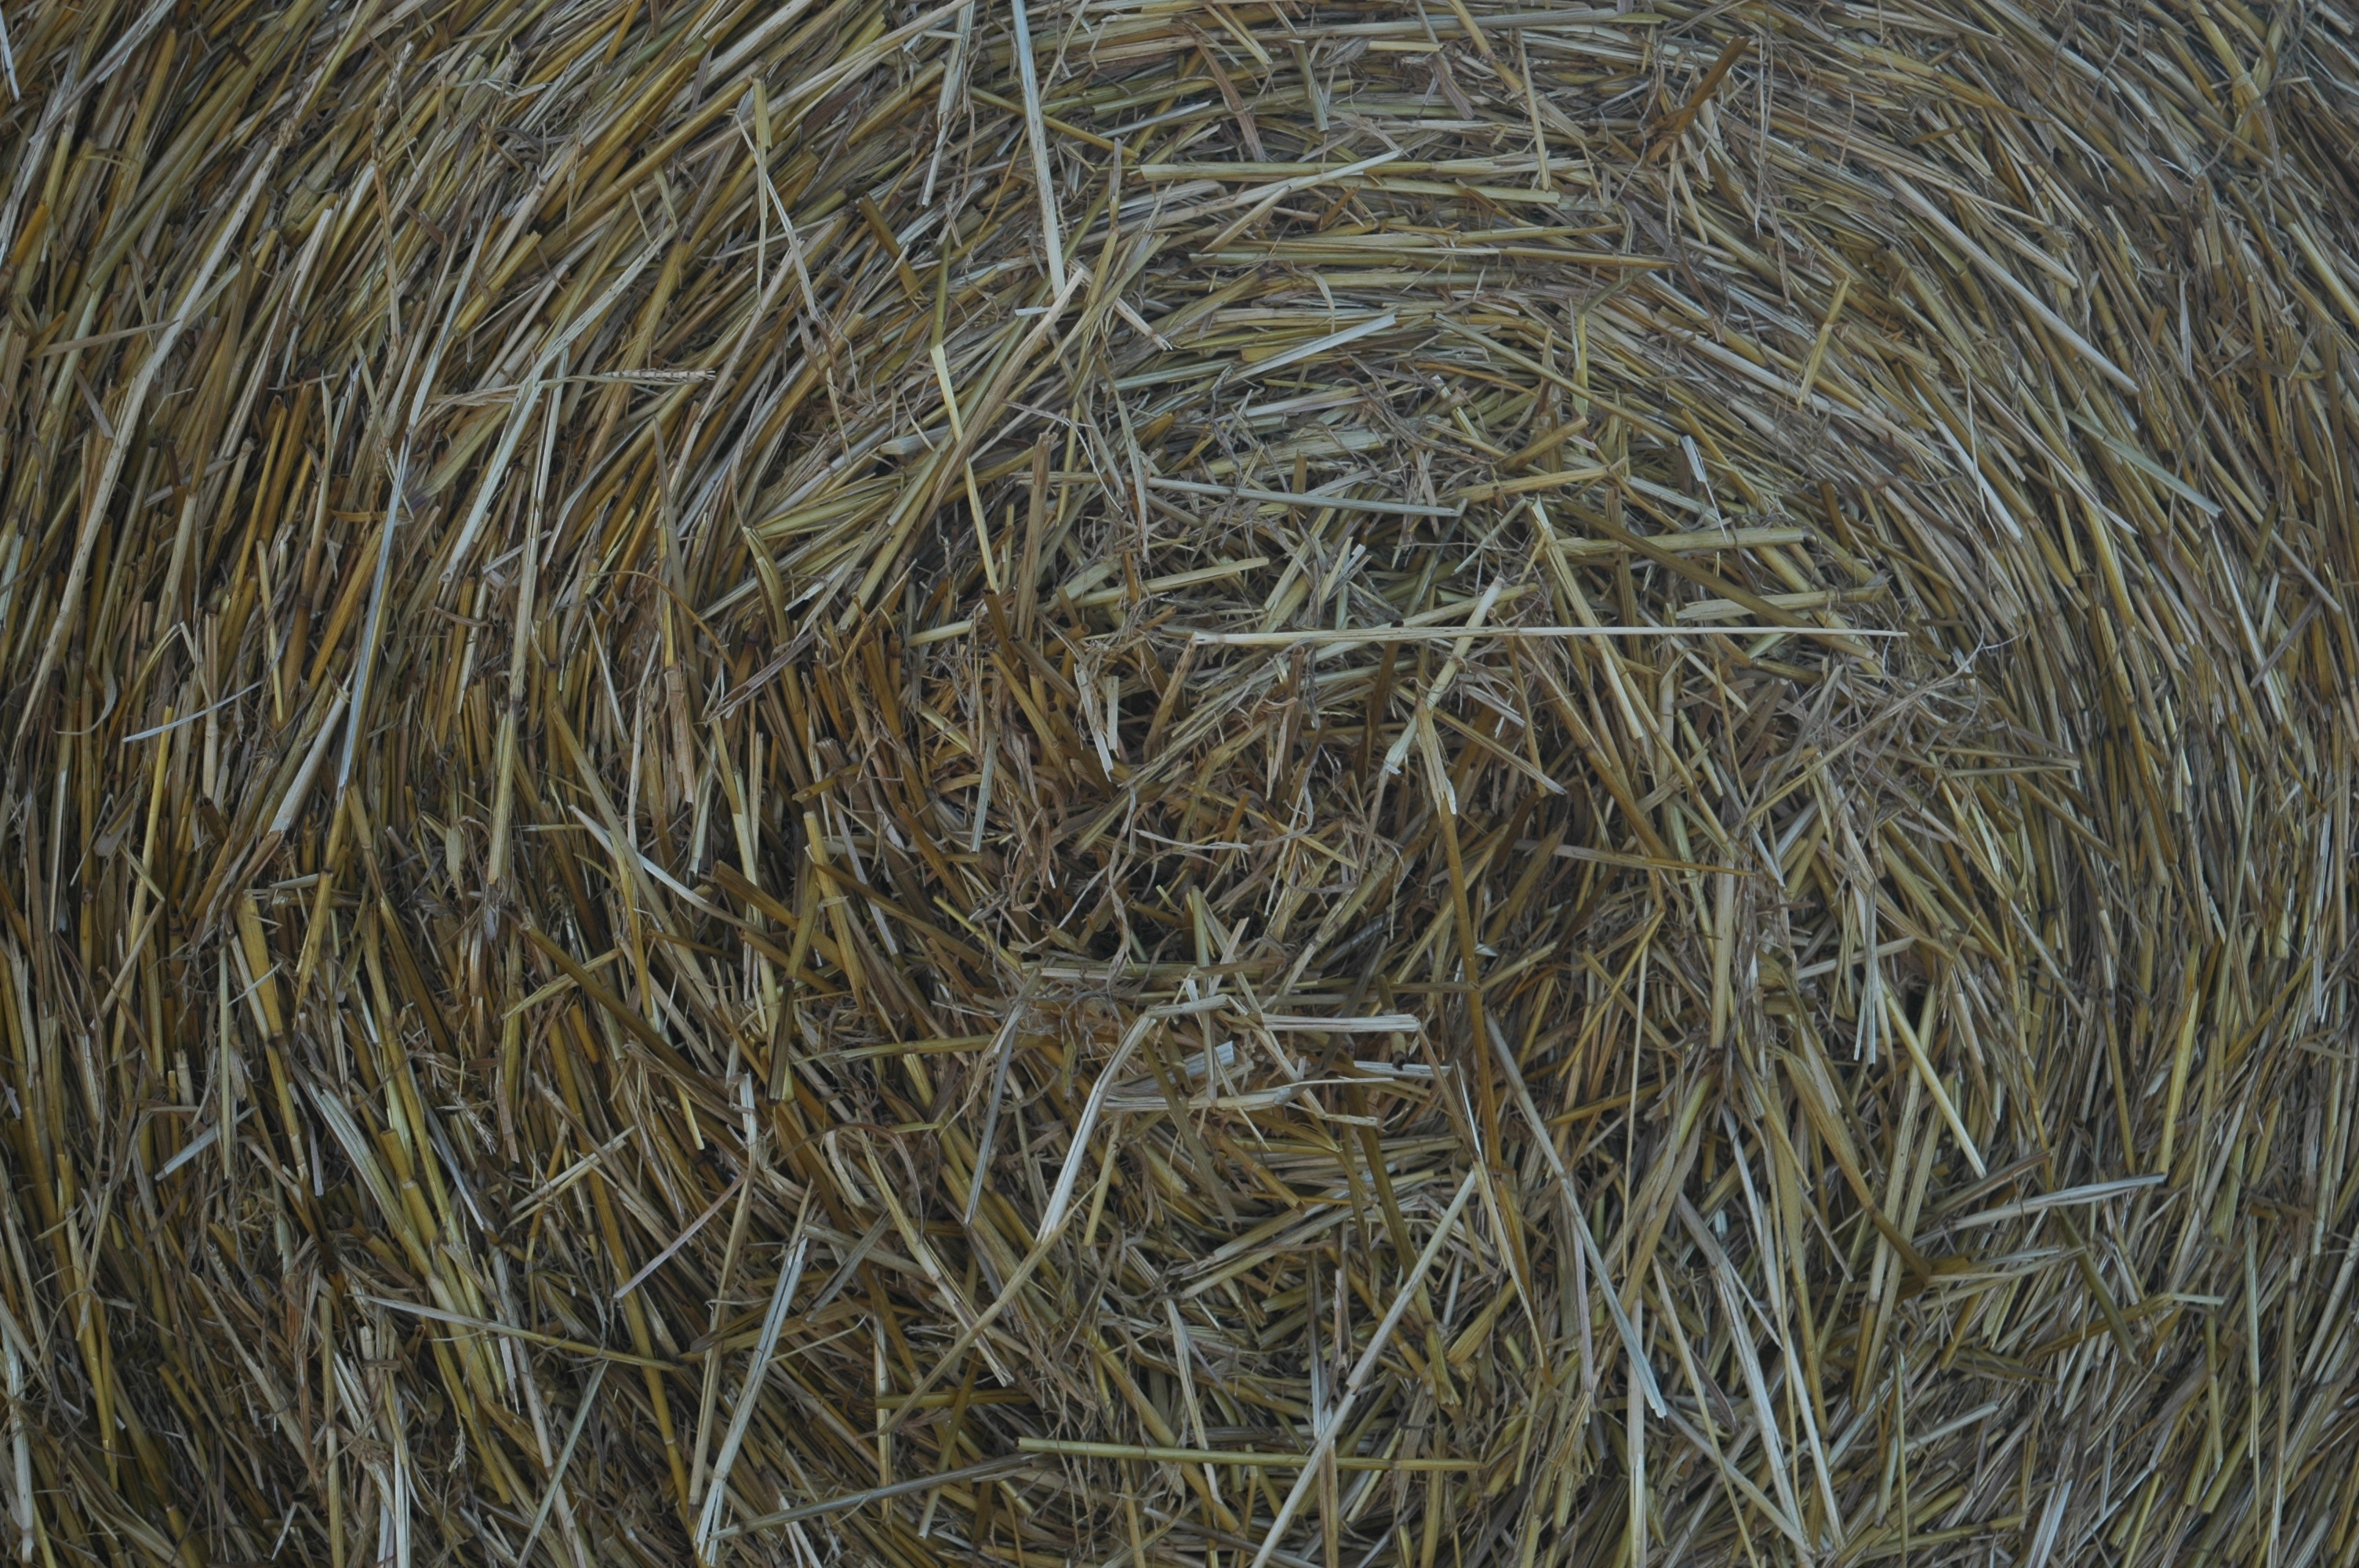
work, nature, grass, branch, plant, hay, field, land, rural, harvest, crop, agriculture, twig, straw, round bales, straw bales, grass family